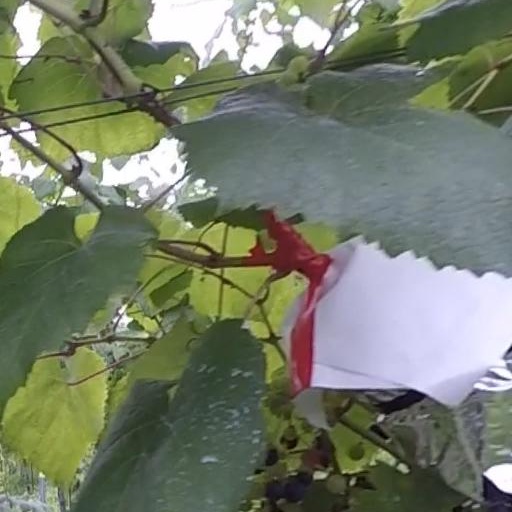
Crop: grape